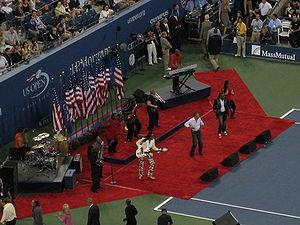
Earth, Wind and Fire est un groupe de jazz-funk originaire de Chicago dans l'Illinois. Le groupe a été formé en 1969 à l'initiative de Maurice White.